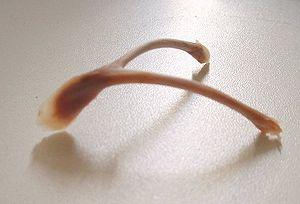
Furcula ou fourchette de poulet.